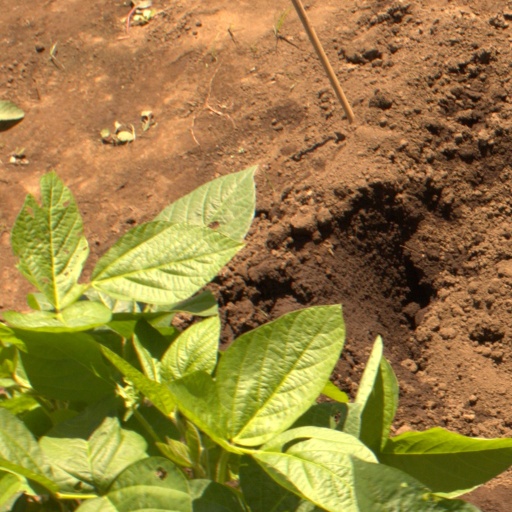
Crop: soybean